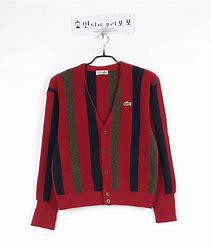
Brand: Lacoste
Model: 100